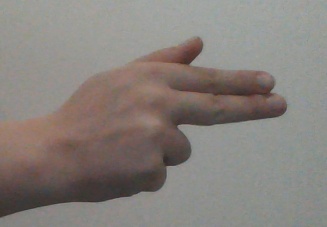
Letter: ghain